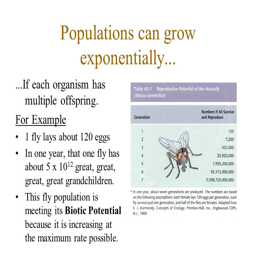
populations can grow exponentially ... if each organism has multiple offspring .